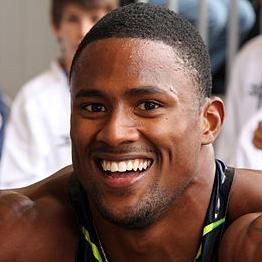
Age: 25